Four Boys and a Gun

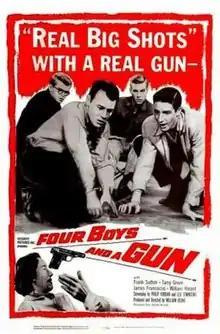
Theatrical release poster

Four Boys and a Gun is a 1957 American film noir crime film directed by William Berke and written by Leo Townsend and Philip Yordan. The film stars Frank Sutton, Tarry Green, James Franciscus, William Hinnant, Otto Hulett and Robert Dryden. The film was released in January 1957, by United Artists.